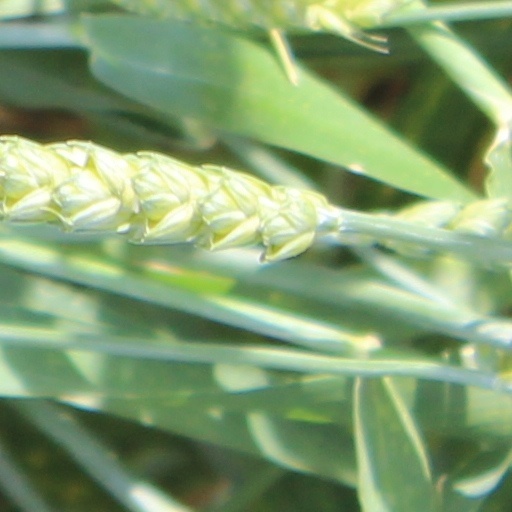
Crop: wheat